World's fair

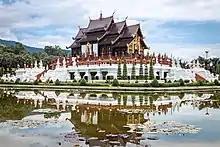
The Royal Pavilion of Royal Flora Ratchaphruek 2006, in Chiang Mai, Thailand

Specialized Expos (formally known as International Recognized Exhibitions) are usually united by a precise theme—such as "Future Energy" (Expo 2017 Astana), "The Living Ocean and Coast" (Expo 2012 Yeosu), or "Leisure in the Age of Technology" (Brisbane, Expo '88). Such themes are more specific than the wider scope of world expositions.